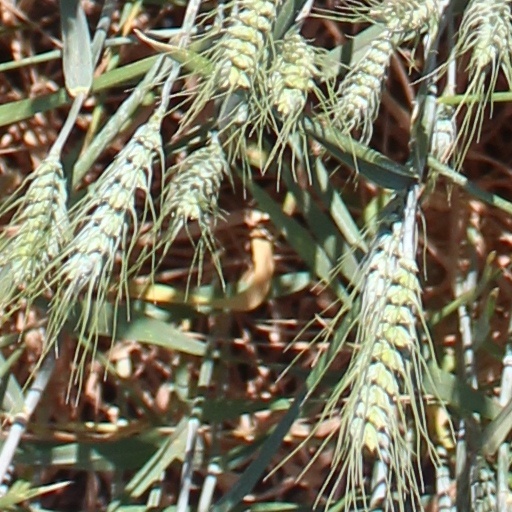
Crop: wheat